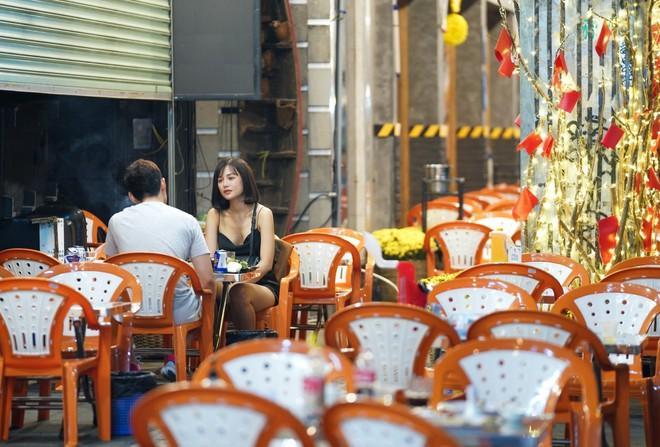
có một nam thanh niên và một cô gái đang ngồi uống nước với nhau